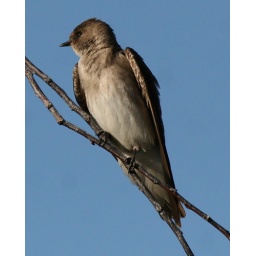
Northern Rough-winged Swallow sitting in a tree at the Perc Ponds in Campbell, California.